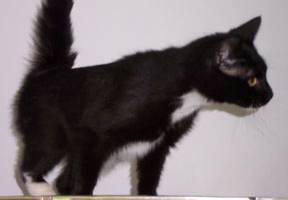
cat